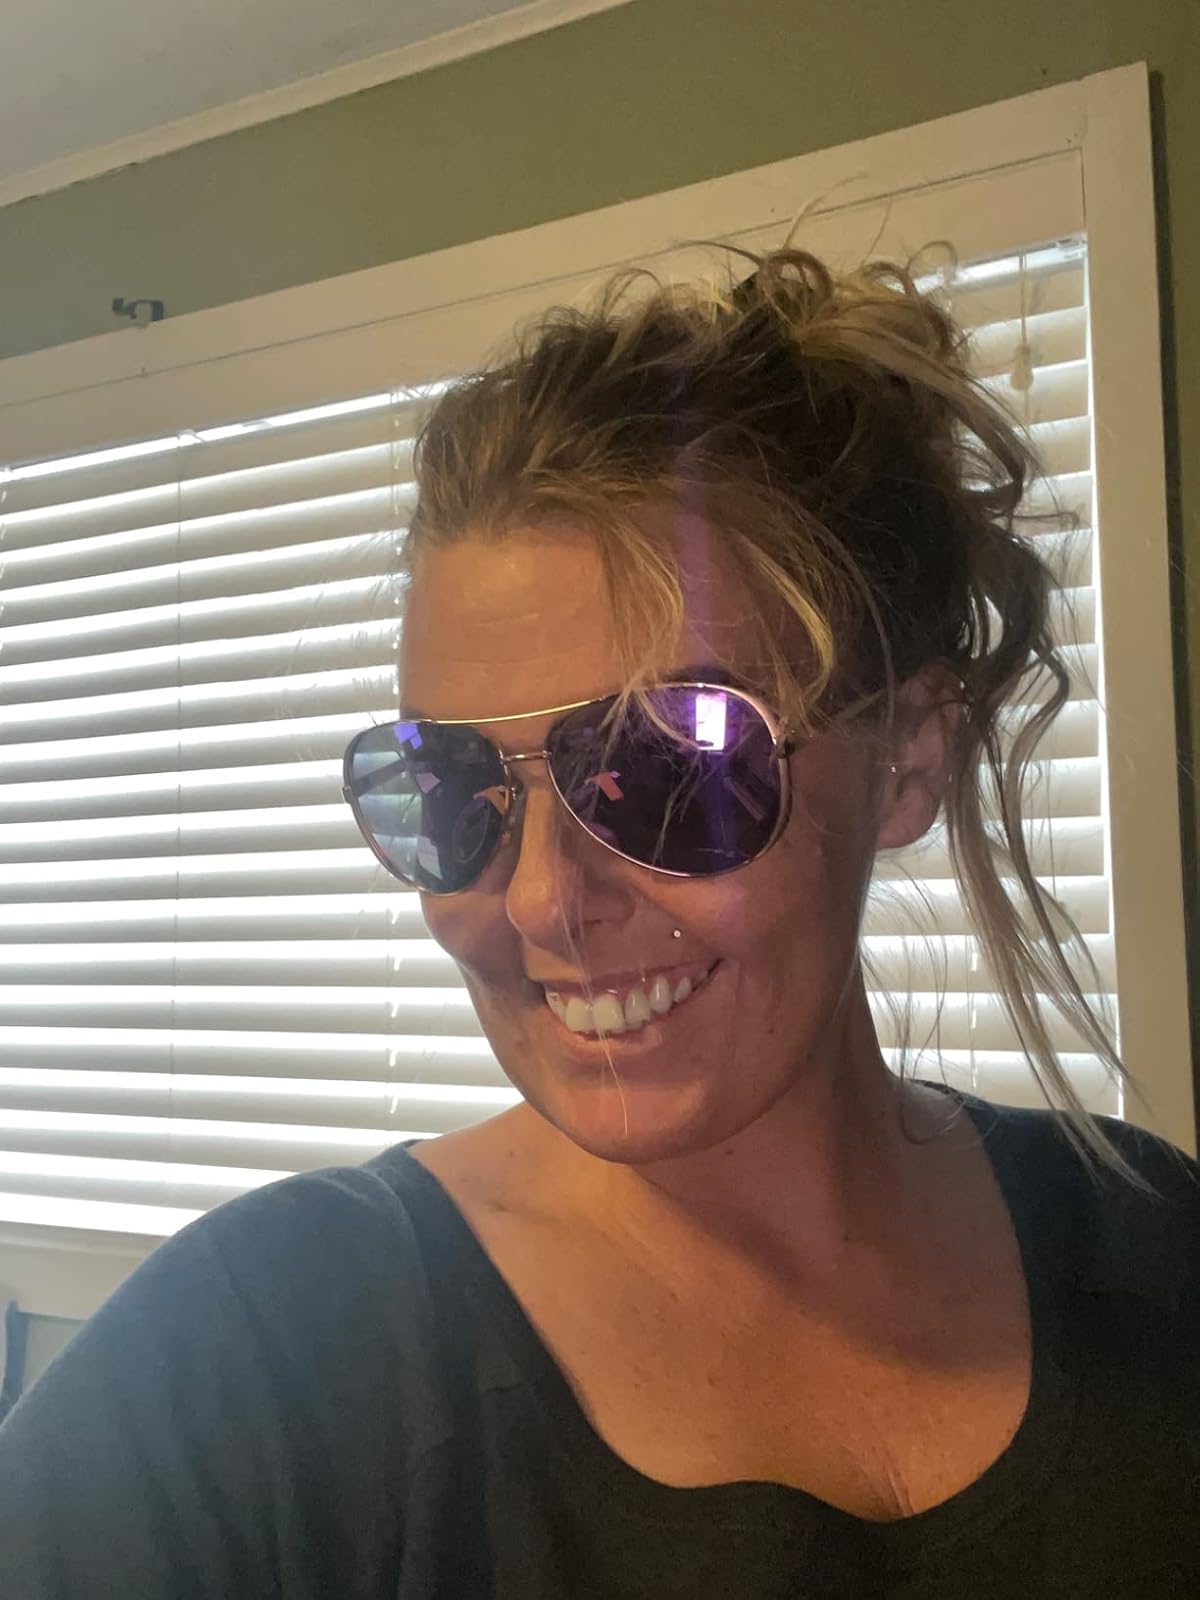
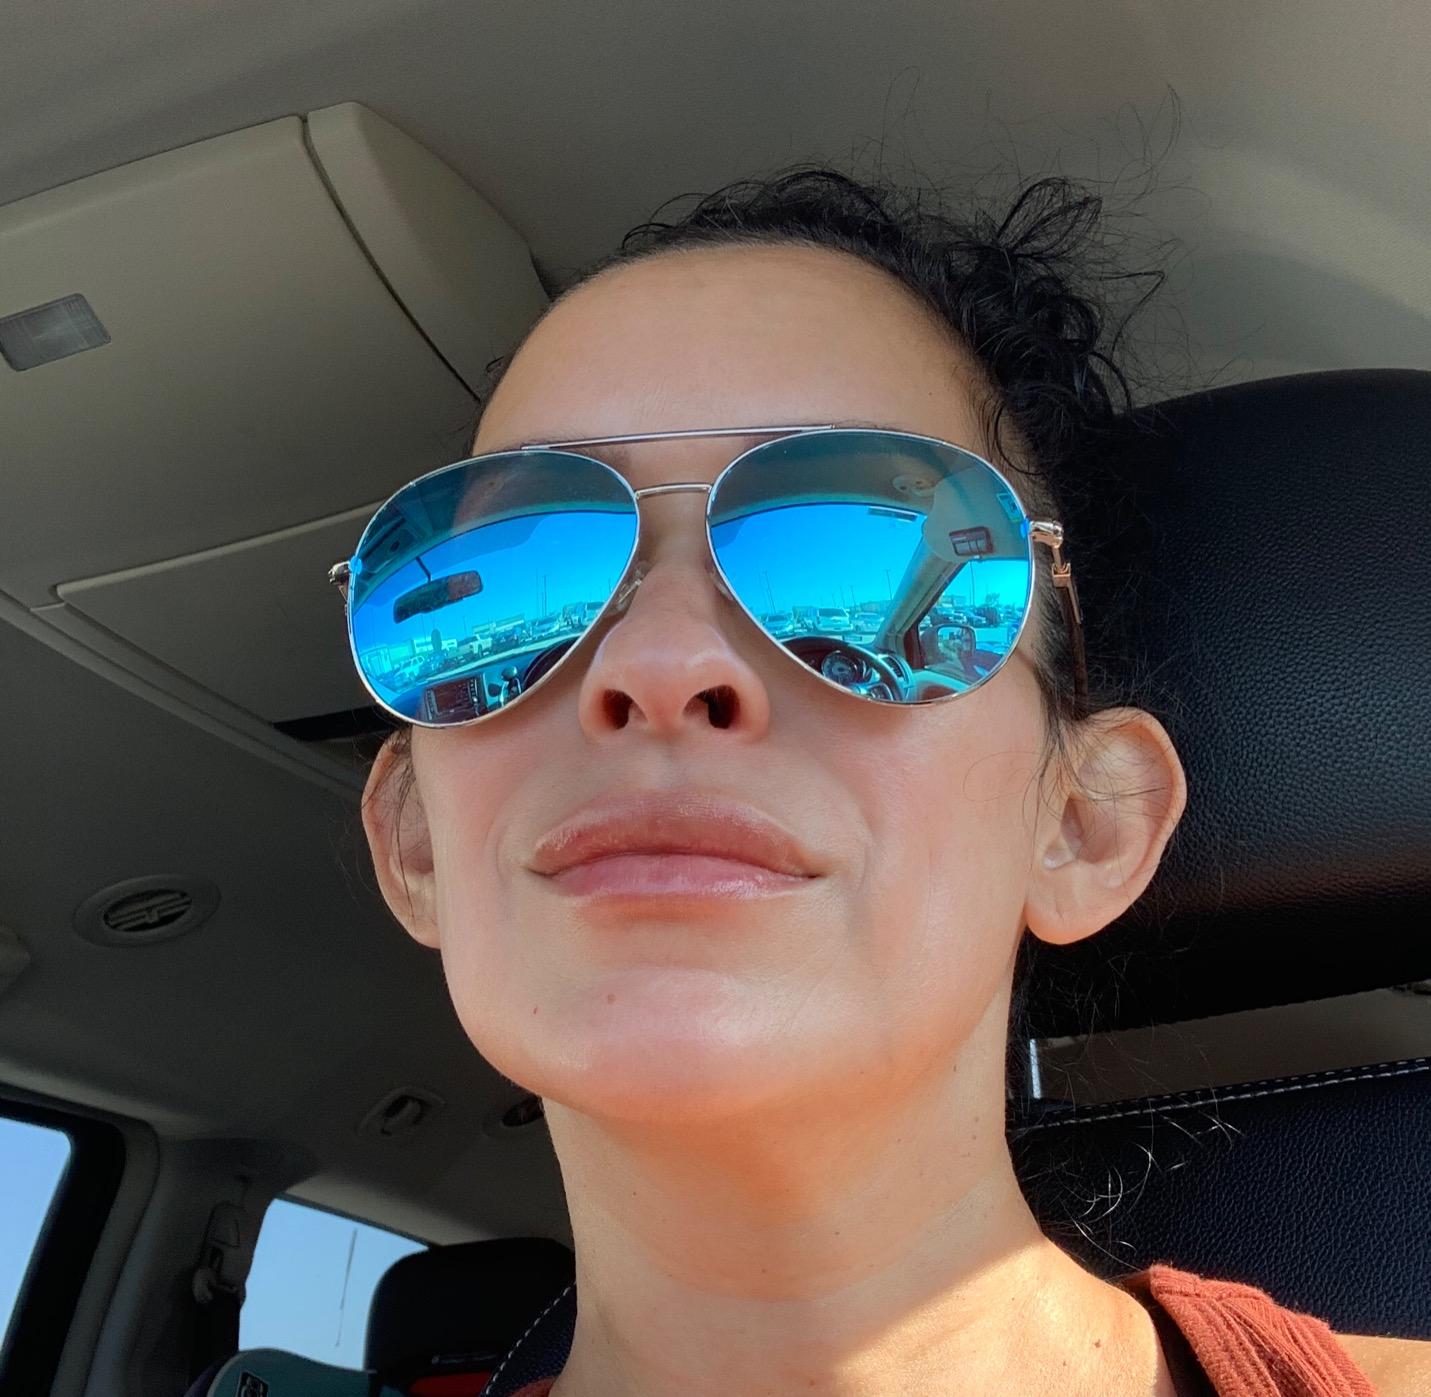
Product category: accessories_sunglasses
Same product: no